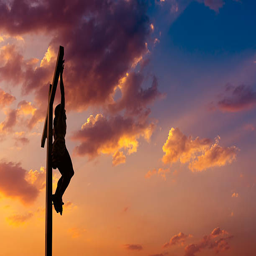
the crucifixion of builder over dramatic sky